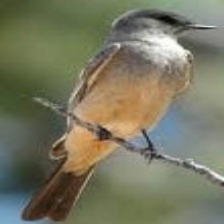
Species: SAYS PHOEBE
Scientific name: SAYORNIS SAYA